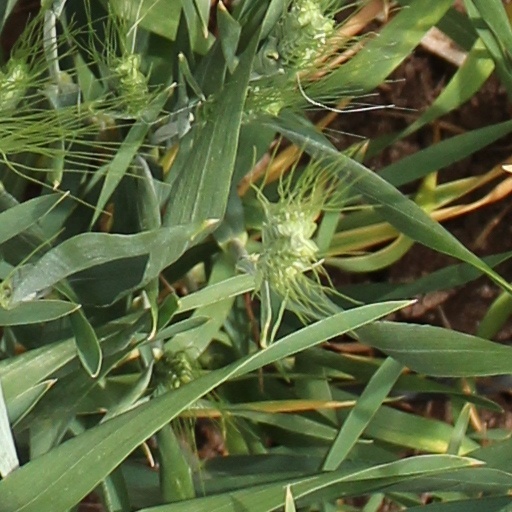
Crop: wheat